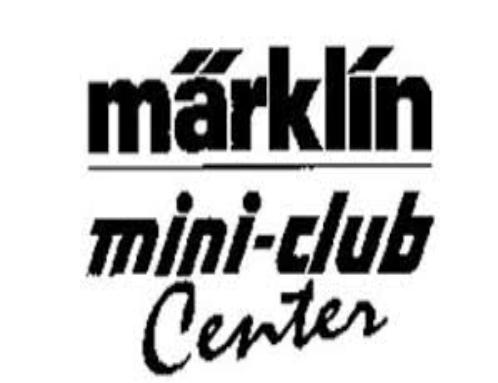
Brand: marklin
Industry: Leisure